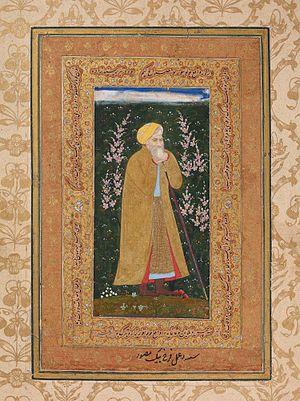
Farroukh Bek est un peintre miniaturiste persan.